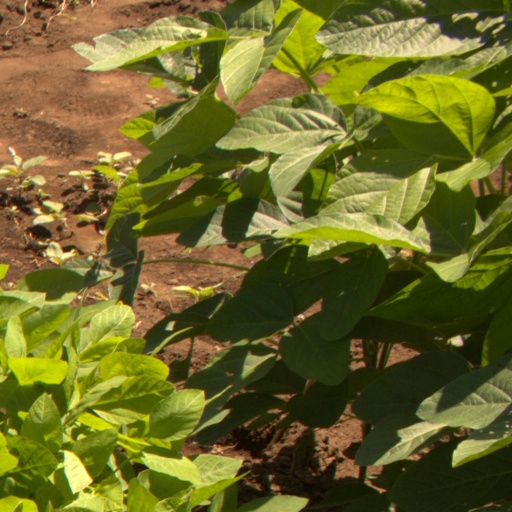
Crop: soybean